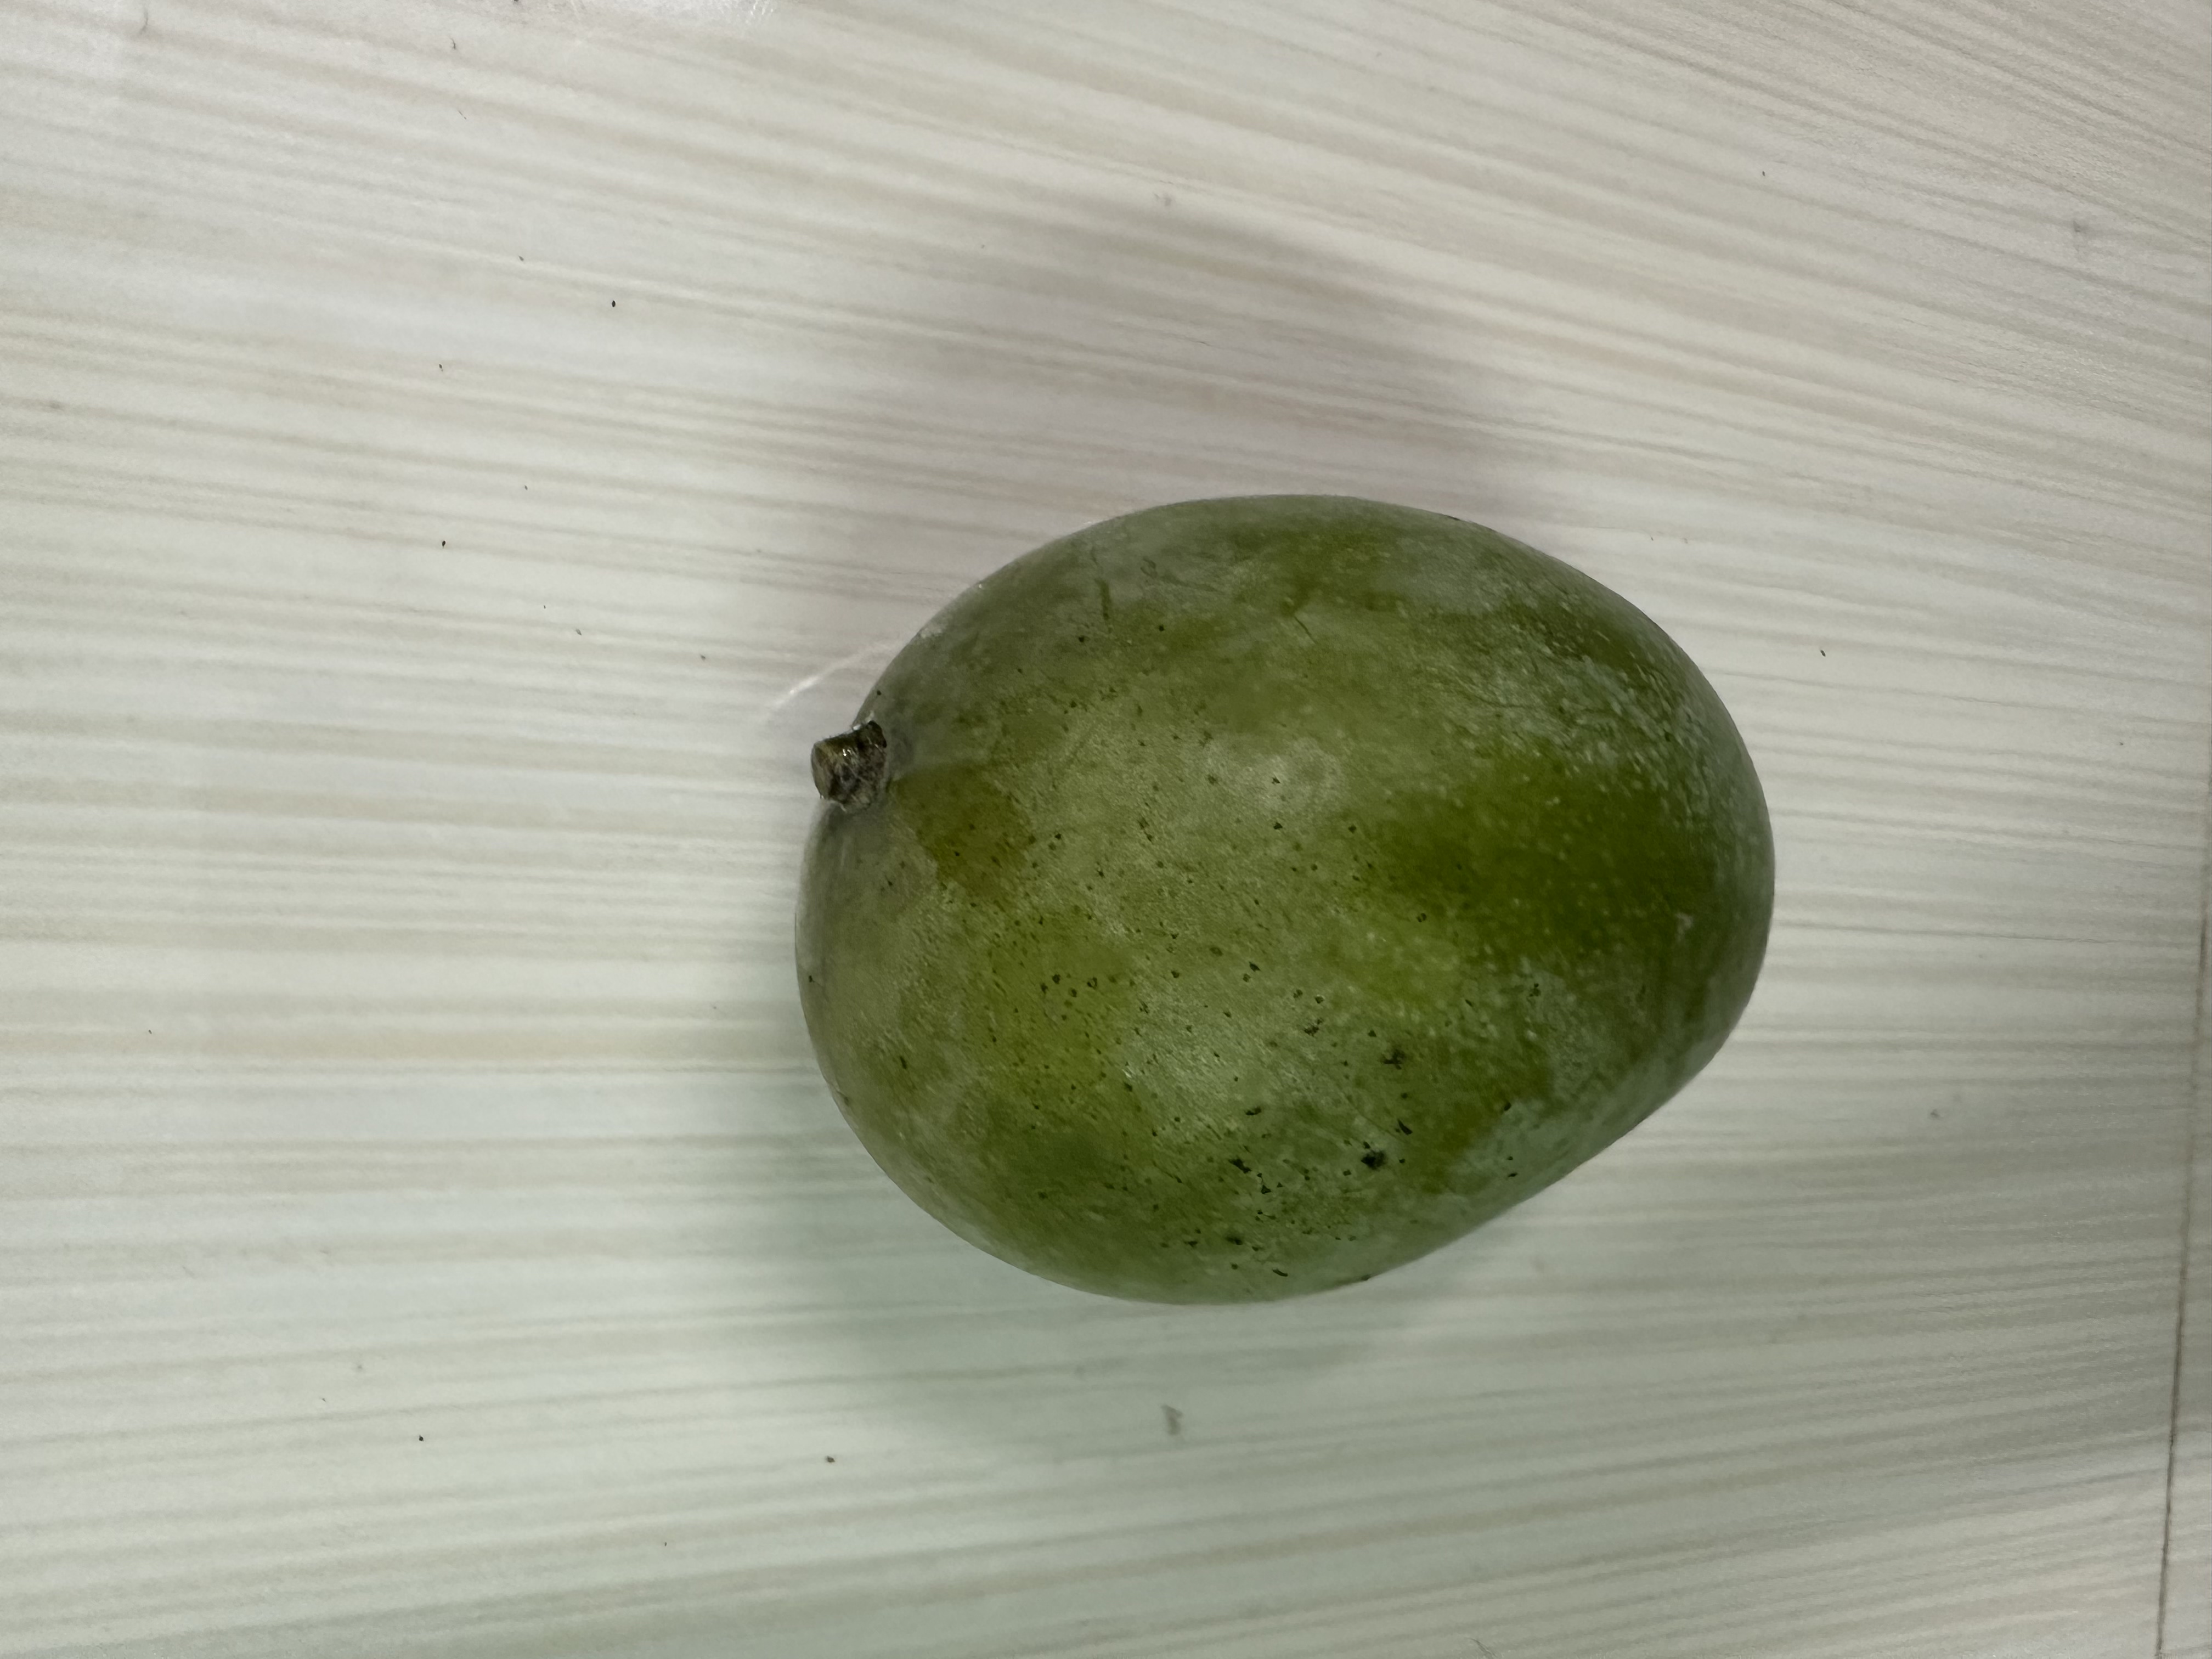
Mango variety: Amrapali